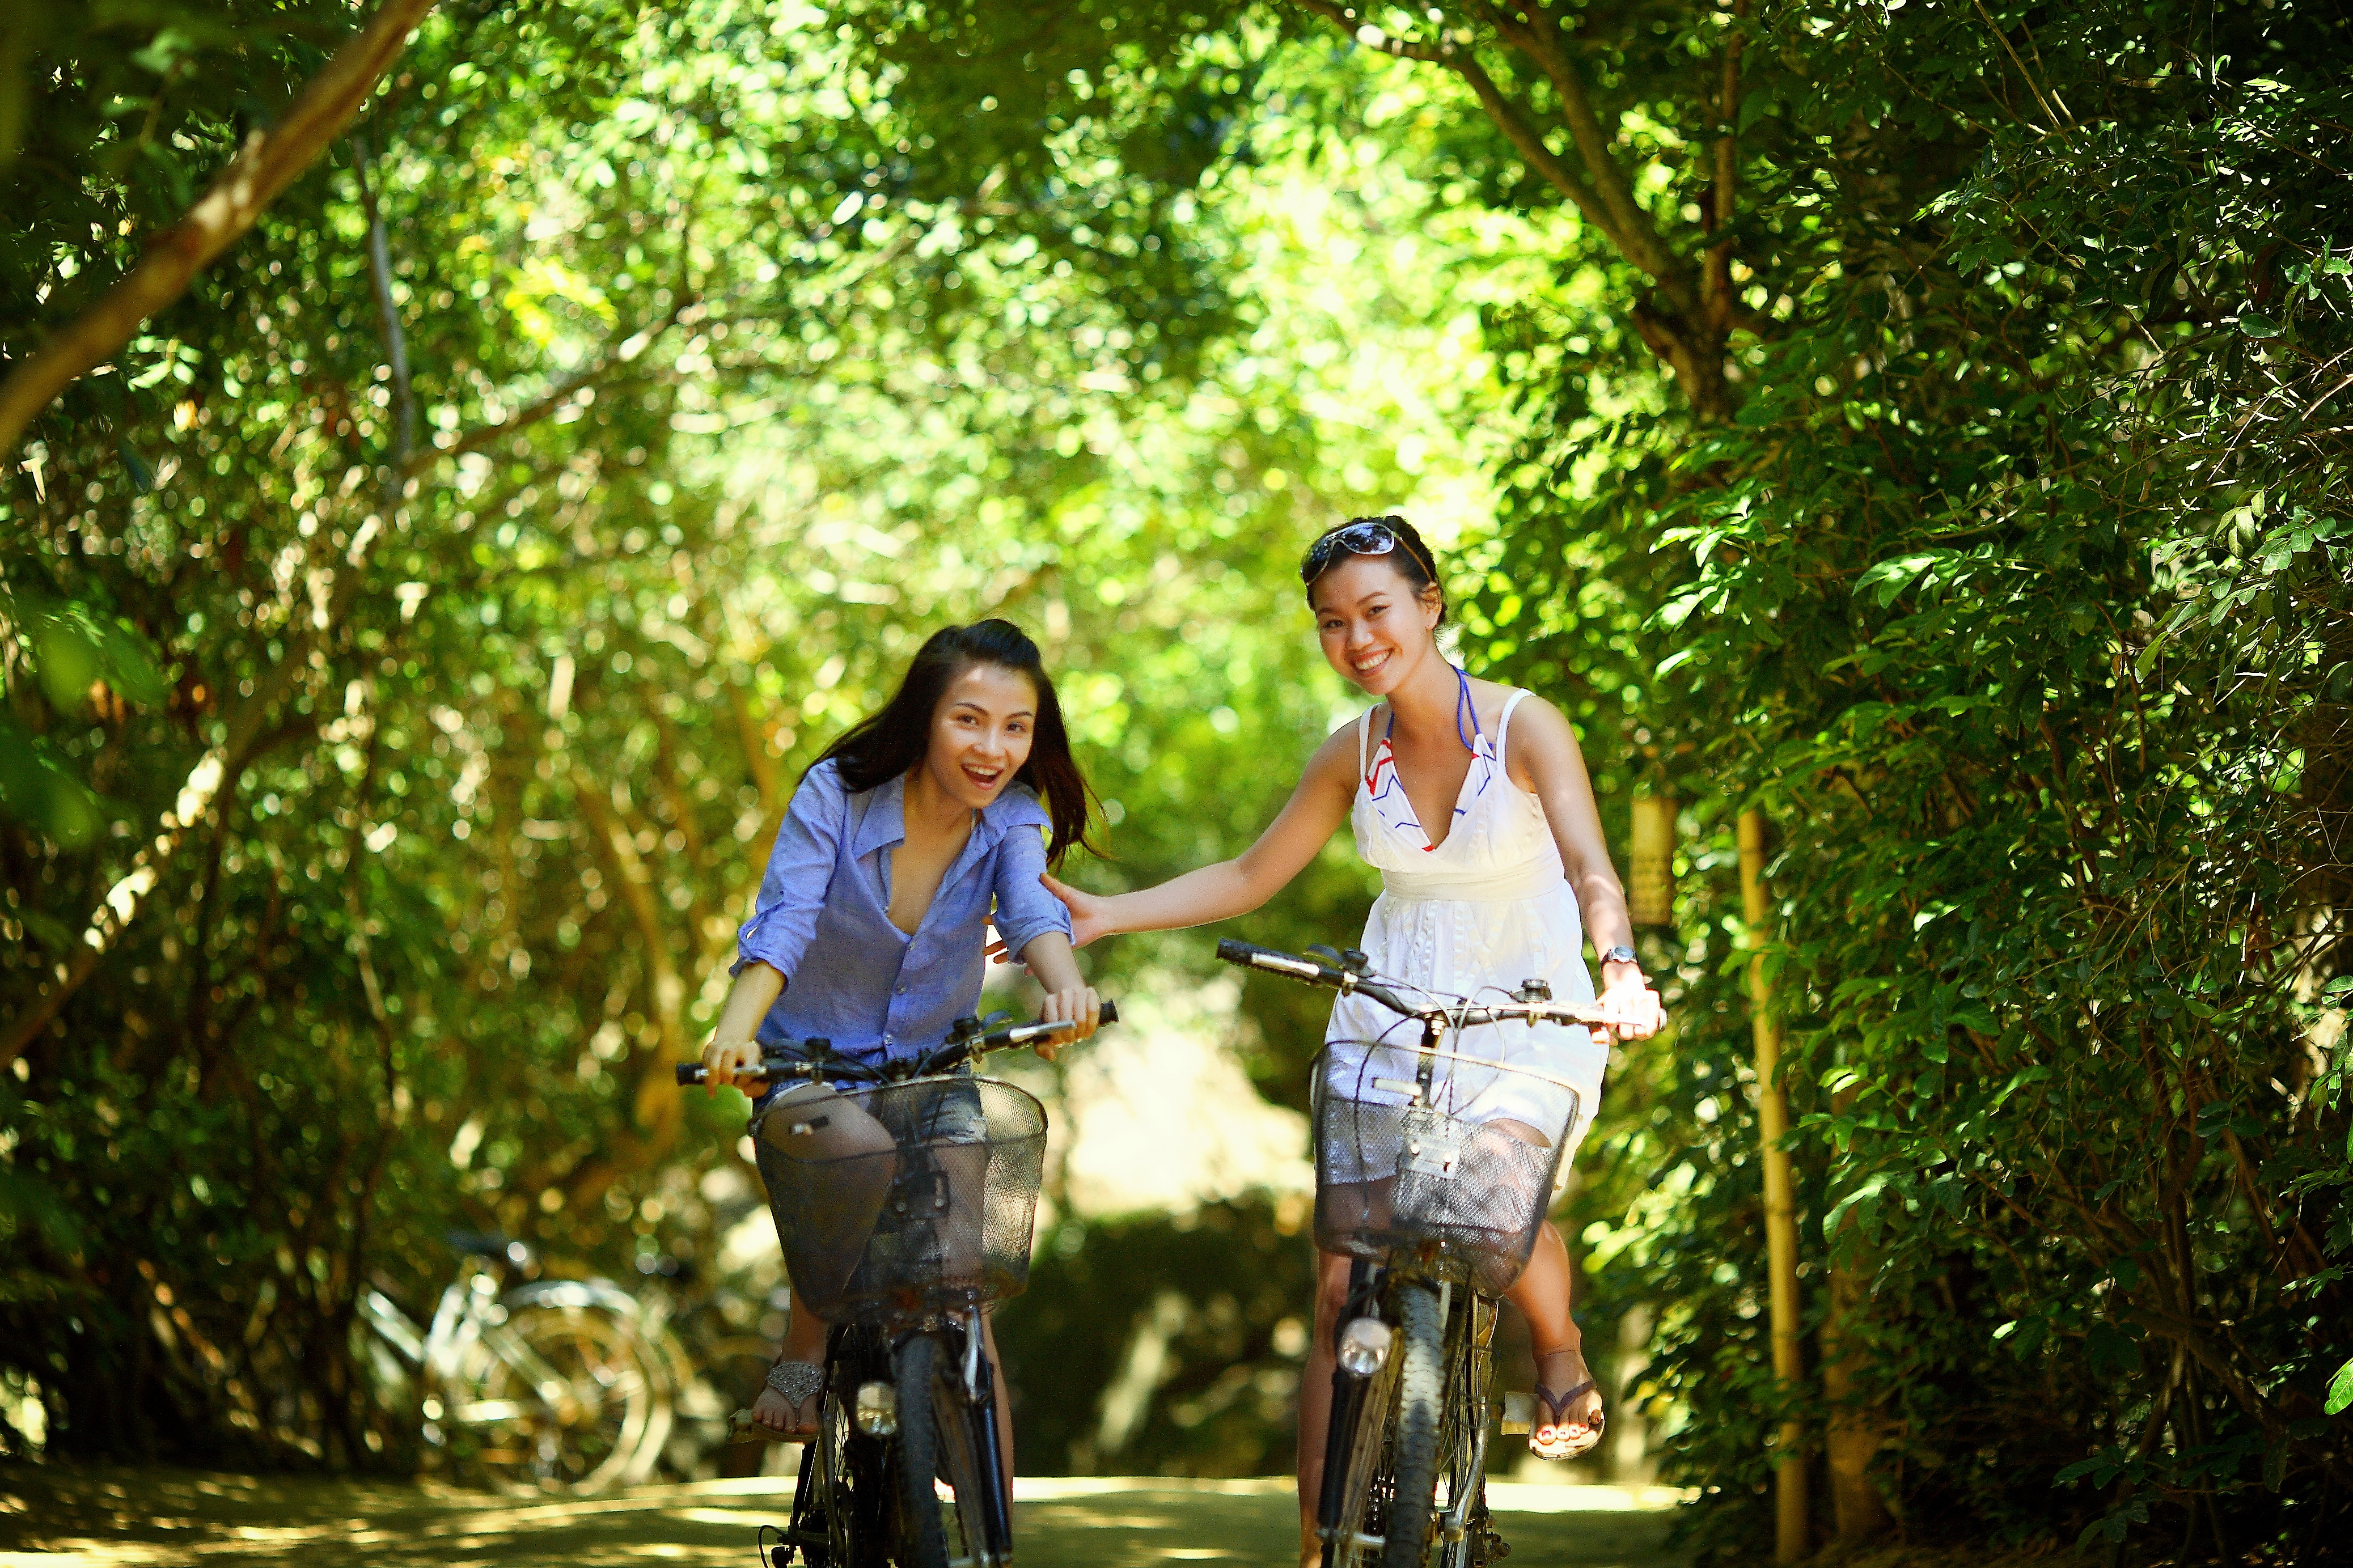
nature, forest, path, outdoor, person, people, girl, woman, track, road, hiking, trail, sport, traffic, street, car, kid, time, adventure, backpack, building, bicycle, bike, city, urban, cityscape, summer, vacation, tourist, travel, female, cyclist, transportation, transport, portrait, young, vehicle, journey, park, holiday, traveler, bag, human, ride, freedom, yellow, together, tourism, trip, lifestyle, leisure, lane, healthy, smiling, luggage, cycle, activity, rucksack, cycling, outside, family, children, tour, fun, happy, bicyclist, helmet, biking, roadbike, system, sharing, active, share, knapsack, eco friendly, extrim, roadbiking